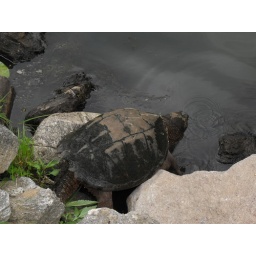
the turtle on its way back in the water